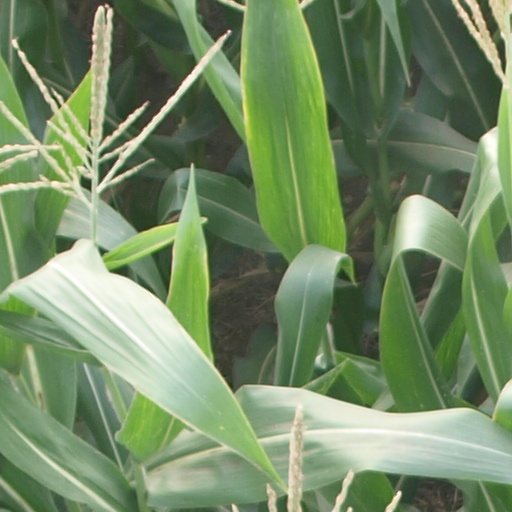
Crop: maize; corn